Eighth Grade (film)

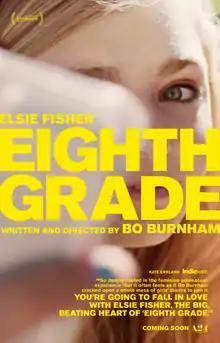
Theatrical release poster

Eighth Grade is a 2018 American coming-of-age comedy drama film written and directed by Bo Burnham in his feature-length directorial debut. It stars Elsie Fisher as Kayla, a teenager attending middle school who struggles with anxiety but strives to gain social acceptance from her peers during their final week of eighth grade. She copes by publishing vlogs as a self-styled motivational guru but spends much of her time obsessing over social media, frustrating her otherwise supportive father Mark (Josh Hamilton), whom she alienates despite his wish to be present in her life as her sole parent.